Renin stability regulatory element (REN-SRE)

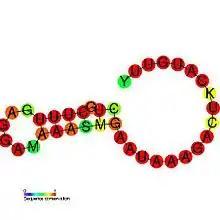
Predicted secondary structure and sequence conservation of REN-SRE

The Renin stability regulatory element (REN-SRE) is a cis-acting element identified in the 3'untranslated region (3'UTR) of the renin (REN) gene. It acts to regulate the levels of renin protein produced in the cell. Renin is secreted by renal juxtaglomerular cells and catalyses the conversion of angiotensinogen into angiotensin I which is the rate-limiting step in the production of angiotensin II. Angiotensin II induces hypertension and REN therefore requires tight expression control.